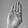
ASL letter: B